Annette Hasbrook

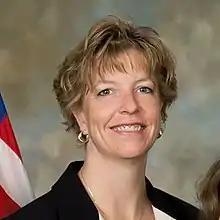

Annette Hasbrook was born on September 21, 1964, in Abadan, Iran. She is a retired NASA flight director and former assistant manager for integration on the Orion Program. Hasbrook was a pioneer in her field being one of the only women ever chosen to be a flight director for NASA. She received many promotions throughout her career, culminating with training the next generation of flight directors and payload officers. Additionally, Hasbrook was awarded a few medals and honors for her contributions to NASA.